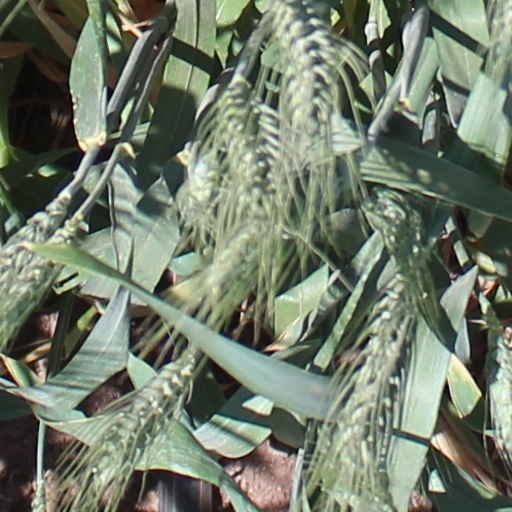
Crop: wheat